Adrián Díaz

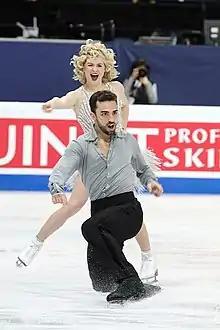
Olivia Smart and Adrián Díaz at the 2017 World Championships

Adrián (or Adrià) Díaz Bronchud (born 17 September 1990) is a Spanish skating coach and retired competitive ice dancer. Initially rising to prominence on the international scene partnered with Sara Hurtado, the duo won six senior international medals and five Spanish national titles and were the first dance team to represent Spain in ISU competition. They qualified for the Olympic Games, finishing thirteenth at the 2014 Winter Olympics in Sochi, and achieving their best ISU Championship result when they placed fifth at the 2015 European Championships.